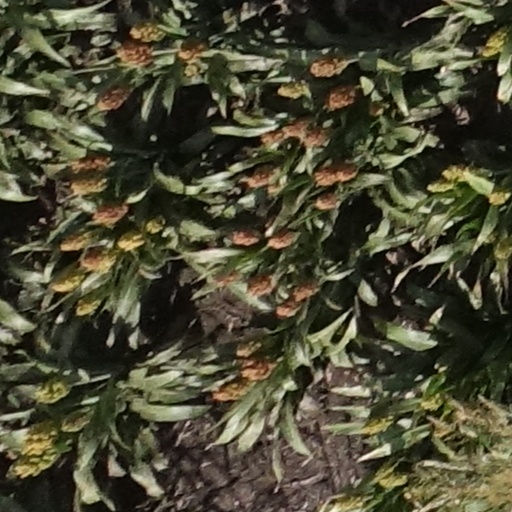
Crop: sorghum